Henoch Barczyński

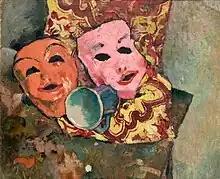
"The Masks", painted sometime after 1933

Henoch Barczyński was a son of Szmul Barczyński, a tailor, and Sara. Between 1912 and 1914, he studied graphics in Jakub Katsenbogen's drawing school in Łódź. Later he was a pupil of Henryk Glicenstein in Warsaw. From 1919 until 1926, he studied painting at the Academy of Fine Art in Dresden. He was connected with the artistic group Yung-yidish in Łódź. In 1925, he won the first prize for a propaganda poster during the International Red Cross Contest. He visited France, Spain and Italy. He spend some months in Paris and Prague. Between 1927 and 1933, he lived in Berlin. In 1933, he returned to Łódź. From 1933 until 1939 he lived in his hometown.